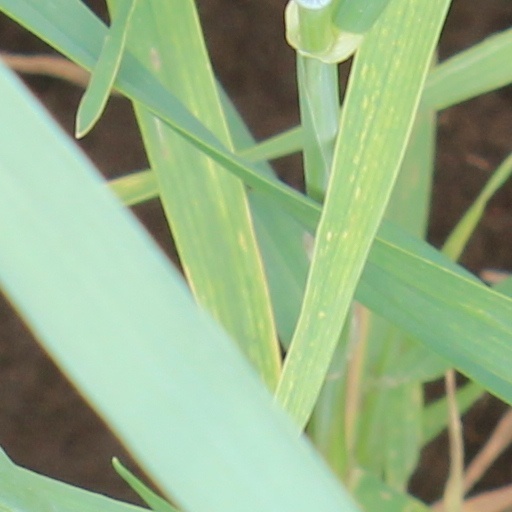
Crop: wheat